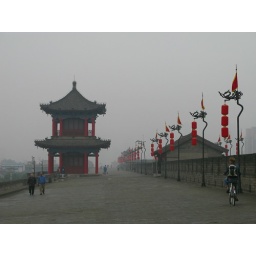
city wall Xi'an by bike